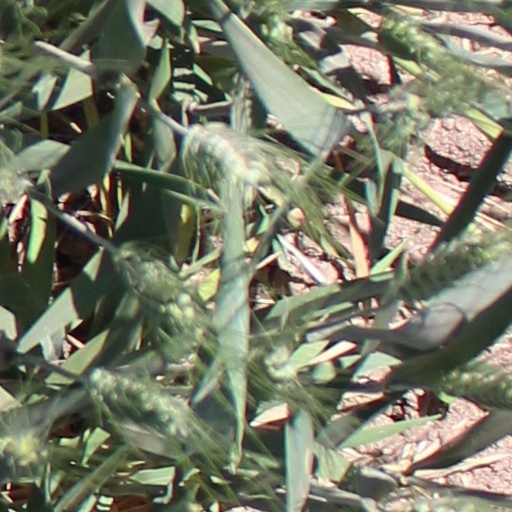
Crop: wheat